Box Hill, Victoria

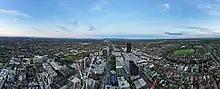
Aerial panorama of Box Hill facing east towards the Dandenong Ranges. April 2023.

Unlike suburbs closer to Melbourne, Box Hill lacked the web of tramlines, which promoted residential development beyond the reach of the railway line. In 1916–17, tramlines reached the western edge of what in a short time would be the Box Hill Municipality, at Burwood, Mont Albert and Wattle Park. The years after World War I saw Box Hill's turn for residential growth. A girls' technical school was built in 1924 and a boys' high school in 1930. During World War II a boys' technical school was opened.